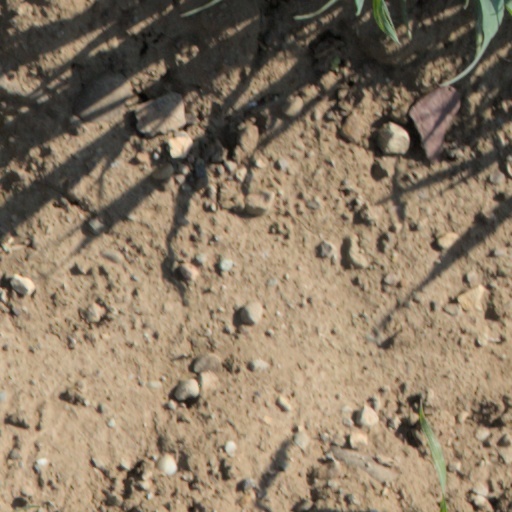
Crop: wheat